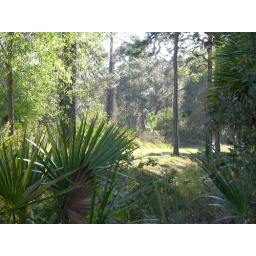
Striking contrast of fresh green foliage against natural forest